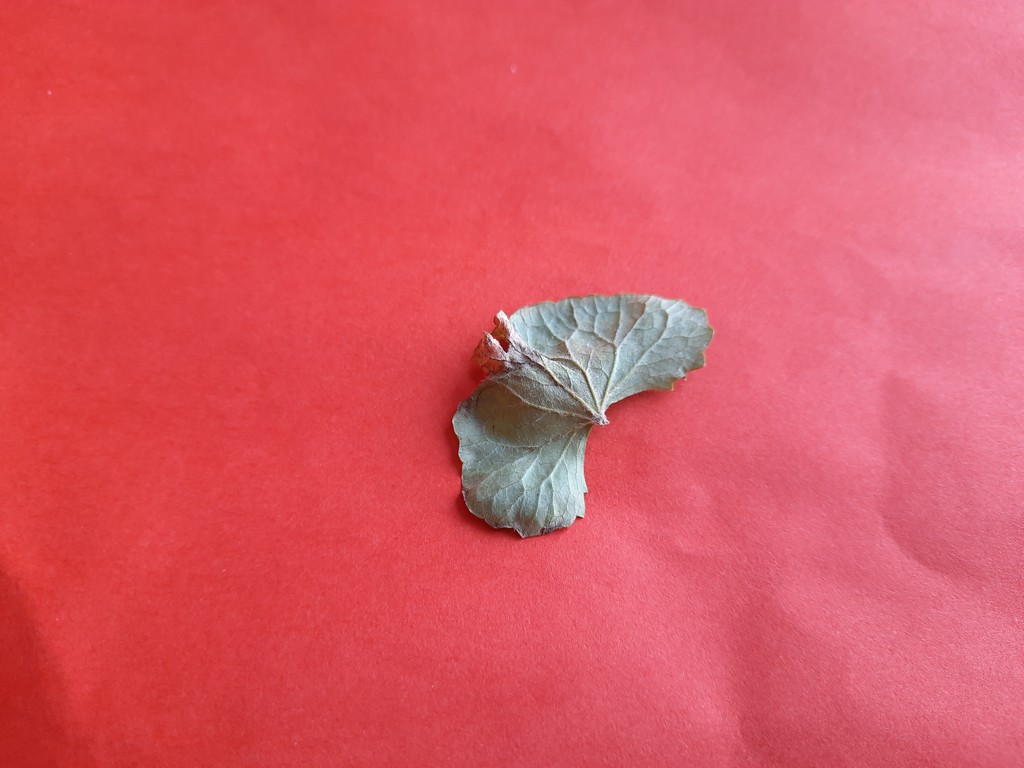
Label: Dried